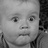
Emotion: surprise